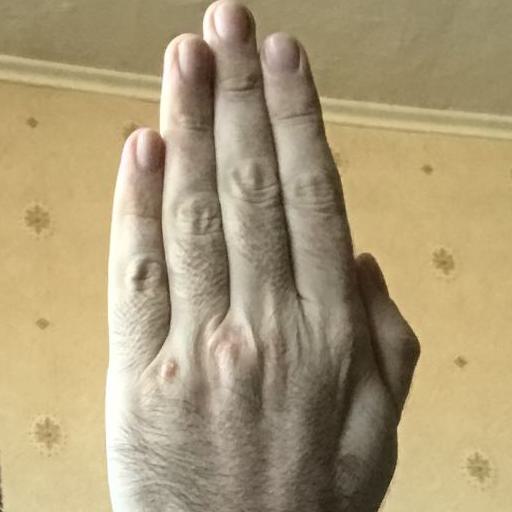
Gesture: stop_inverted